Lâm Nhật Tiến

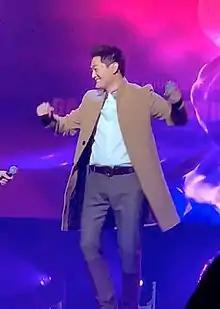

Lâm Nhật Tiến (born 3 September 1971) is a Vietnamese-American singer who was affiliated with Asia Entertainment Inc. from 1994 to 2016. He became known as a Vietnamese pop singer during the late 1990s and early 2000s.